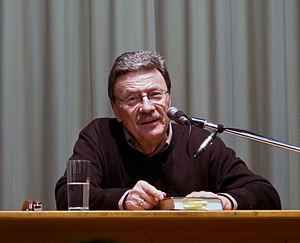
Klaus Kordon, né le 21 septembre 1943 à Berlin-Pankow, est un écrivain allemand en littérature pour enfants et de jeunesse.